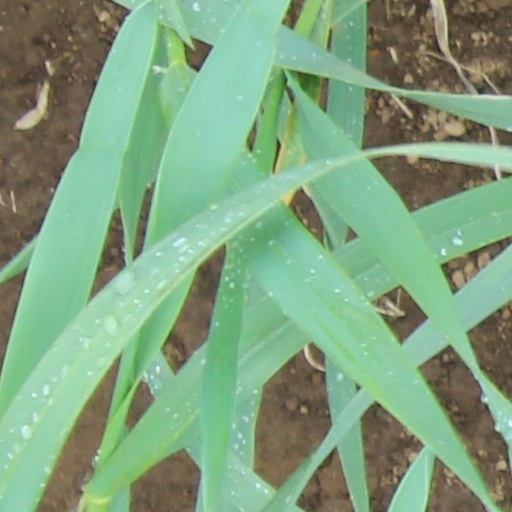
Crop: wheat